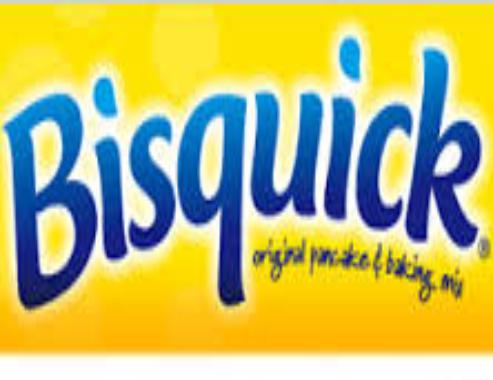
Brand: Bisquick
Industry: Food